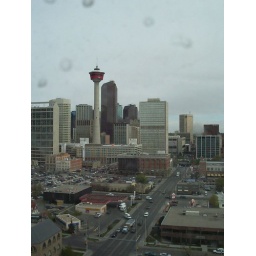
Couldn't take pictures from bedroom window as it was wrapped in blue